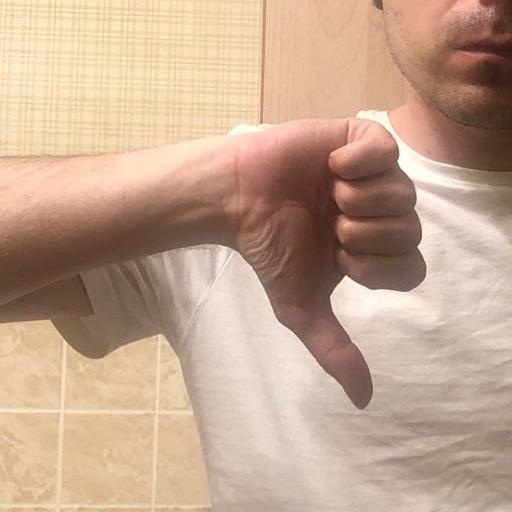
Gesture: dislike